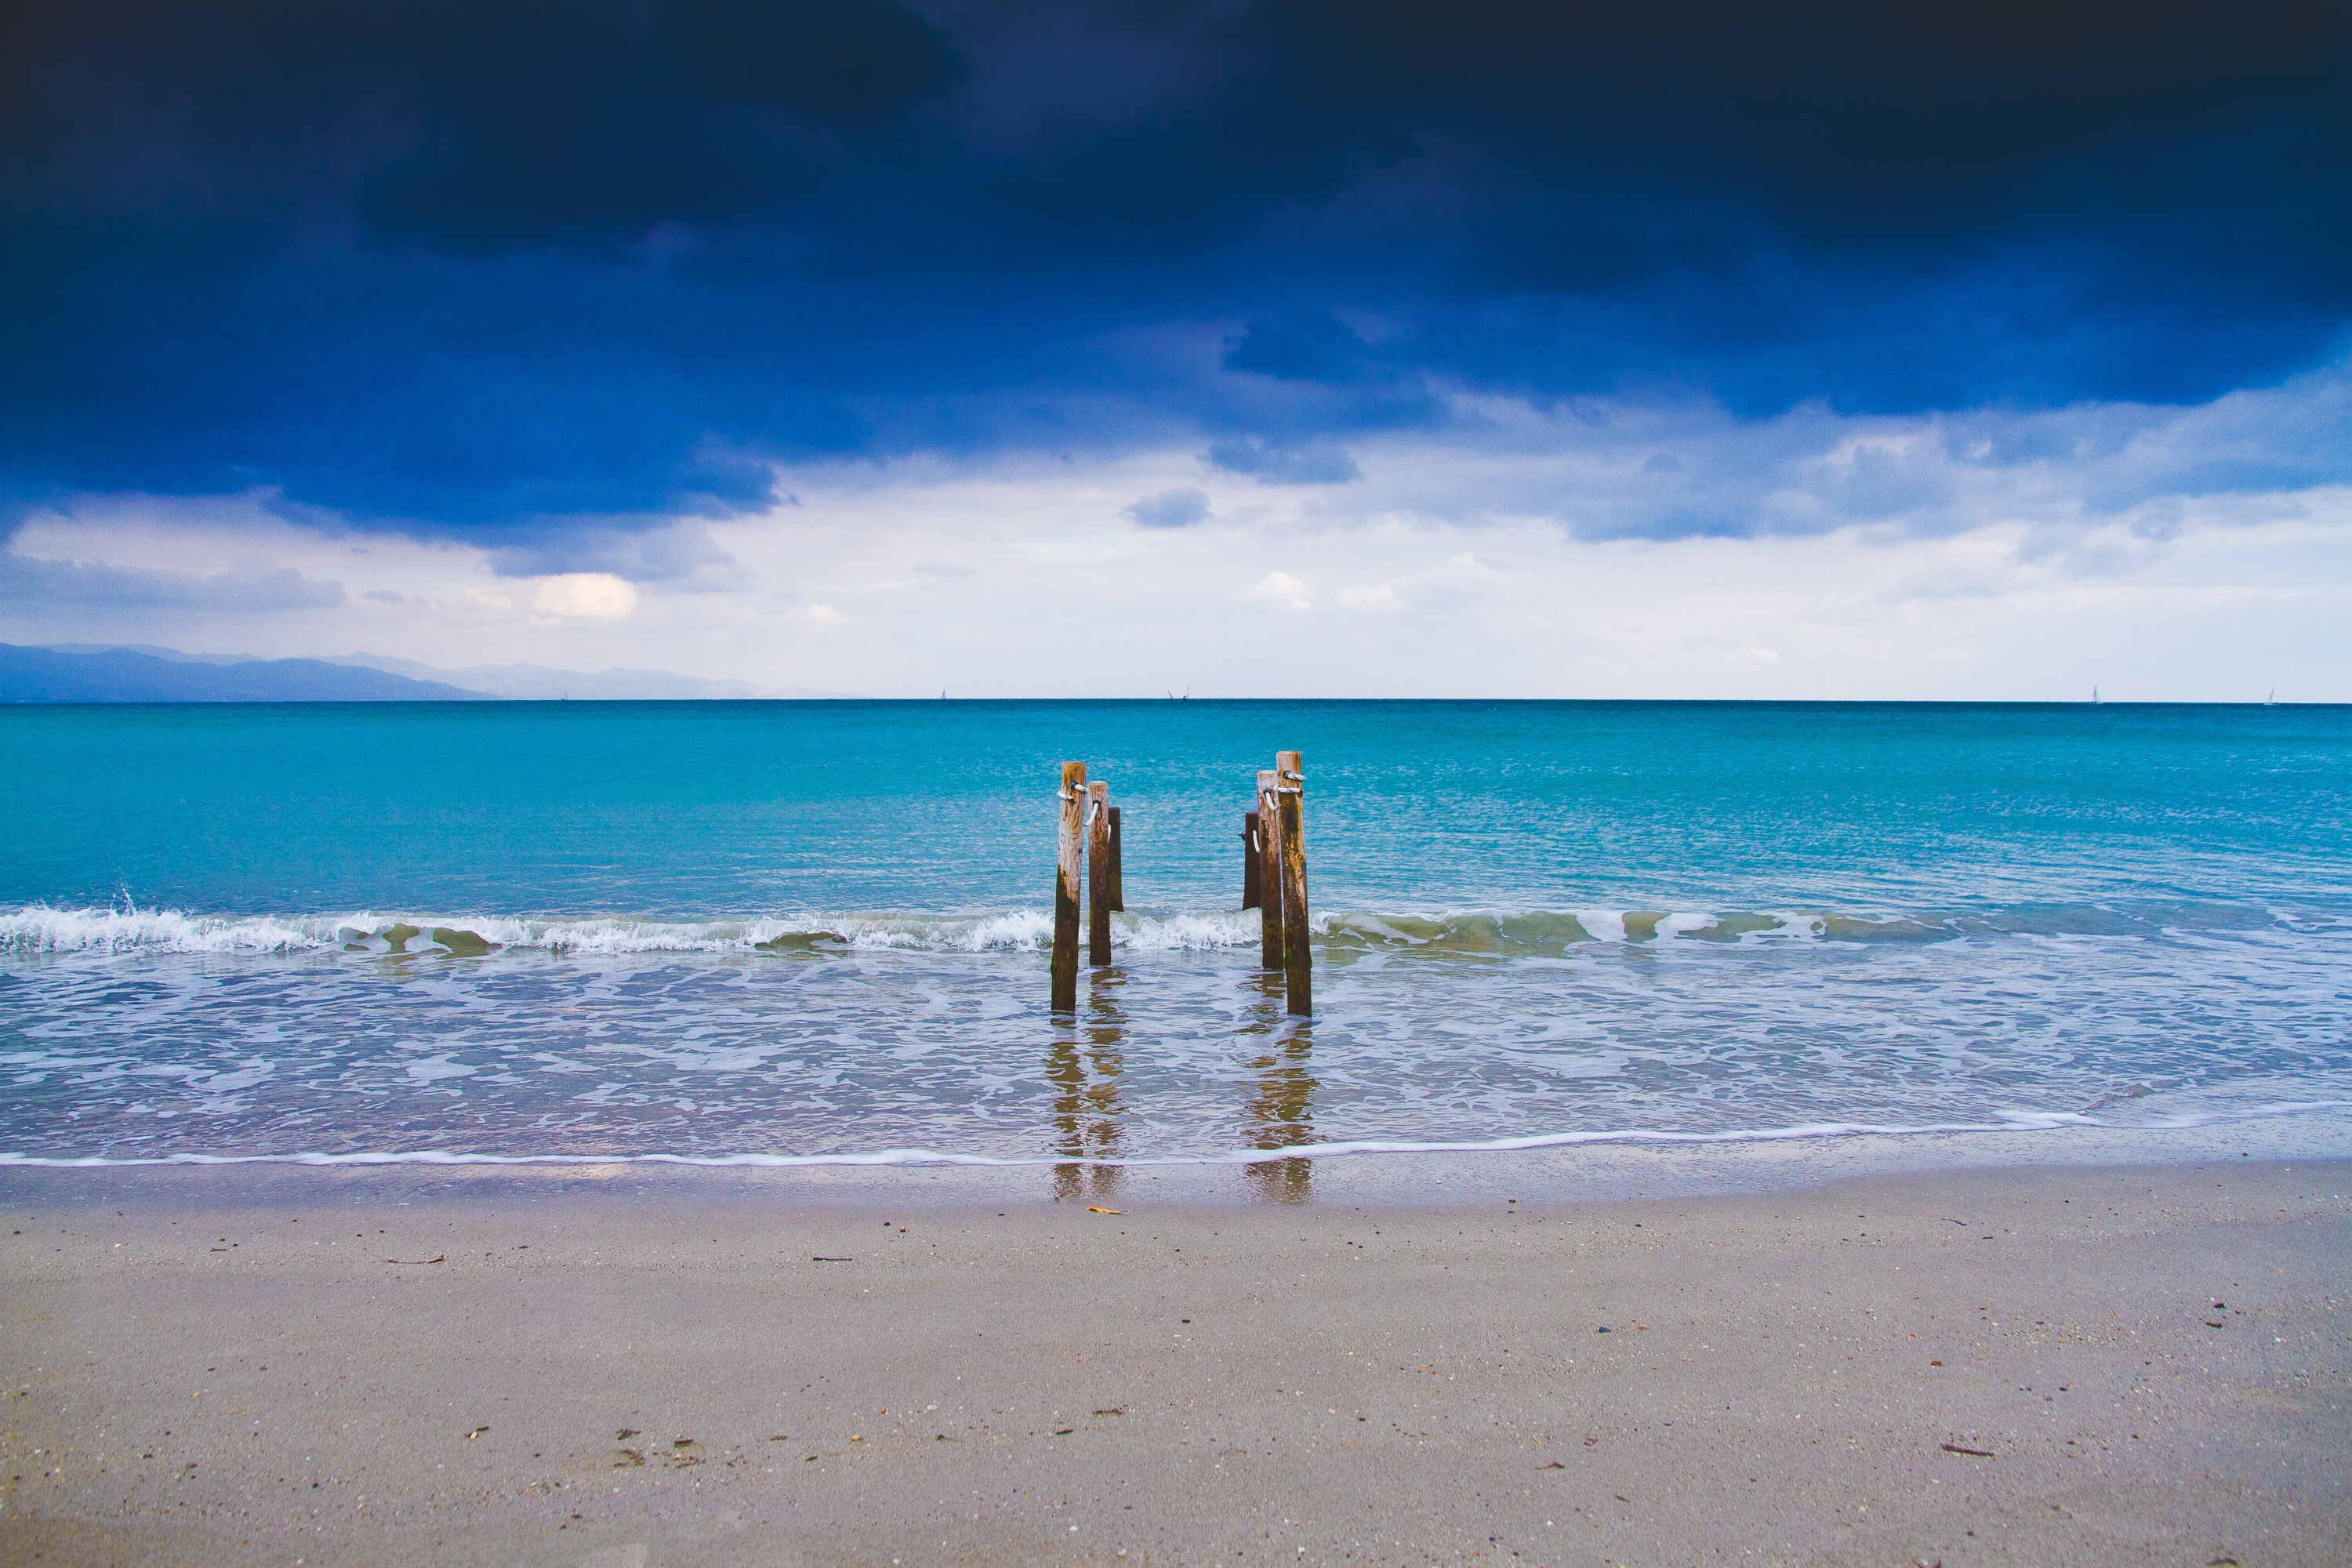
beach, sea, coast, water, sand, ocean, horizon, cloud, sky, sunlight, shore, wave, vacation, idyllic, seascape, bay, seashore, material, body of water, caribbean, cape, hd wallpaper, wind wave